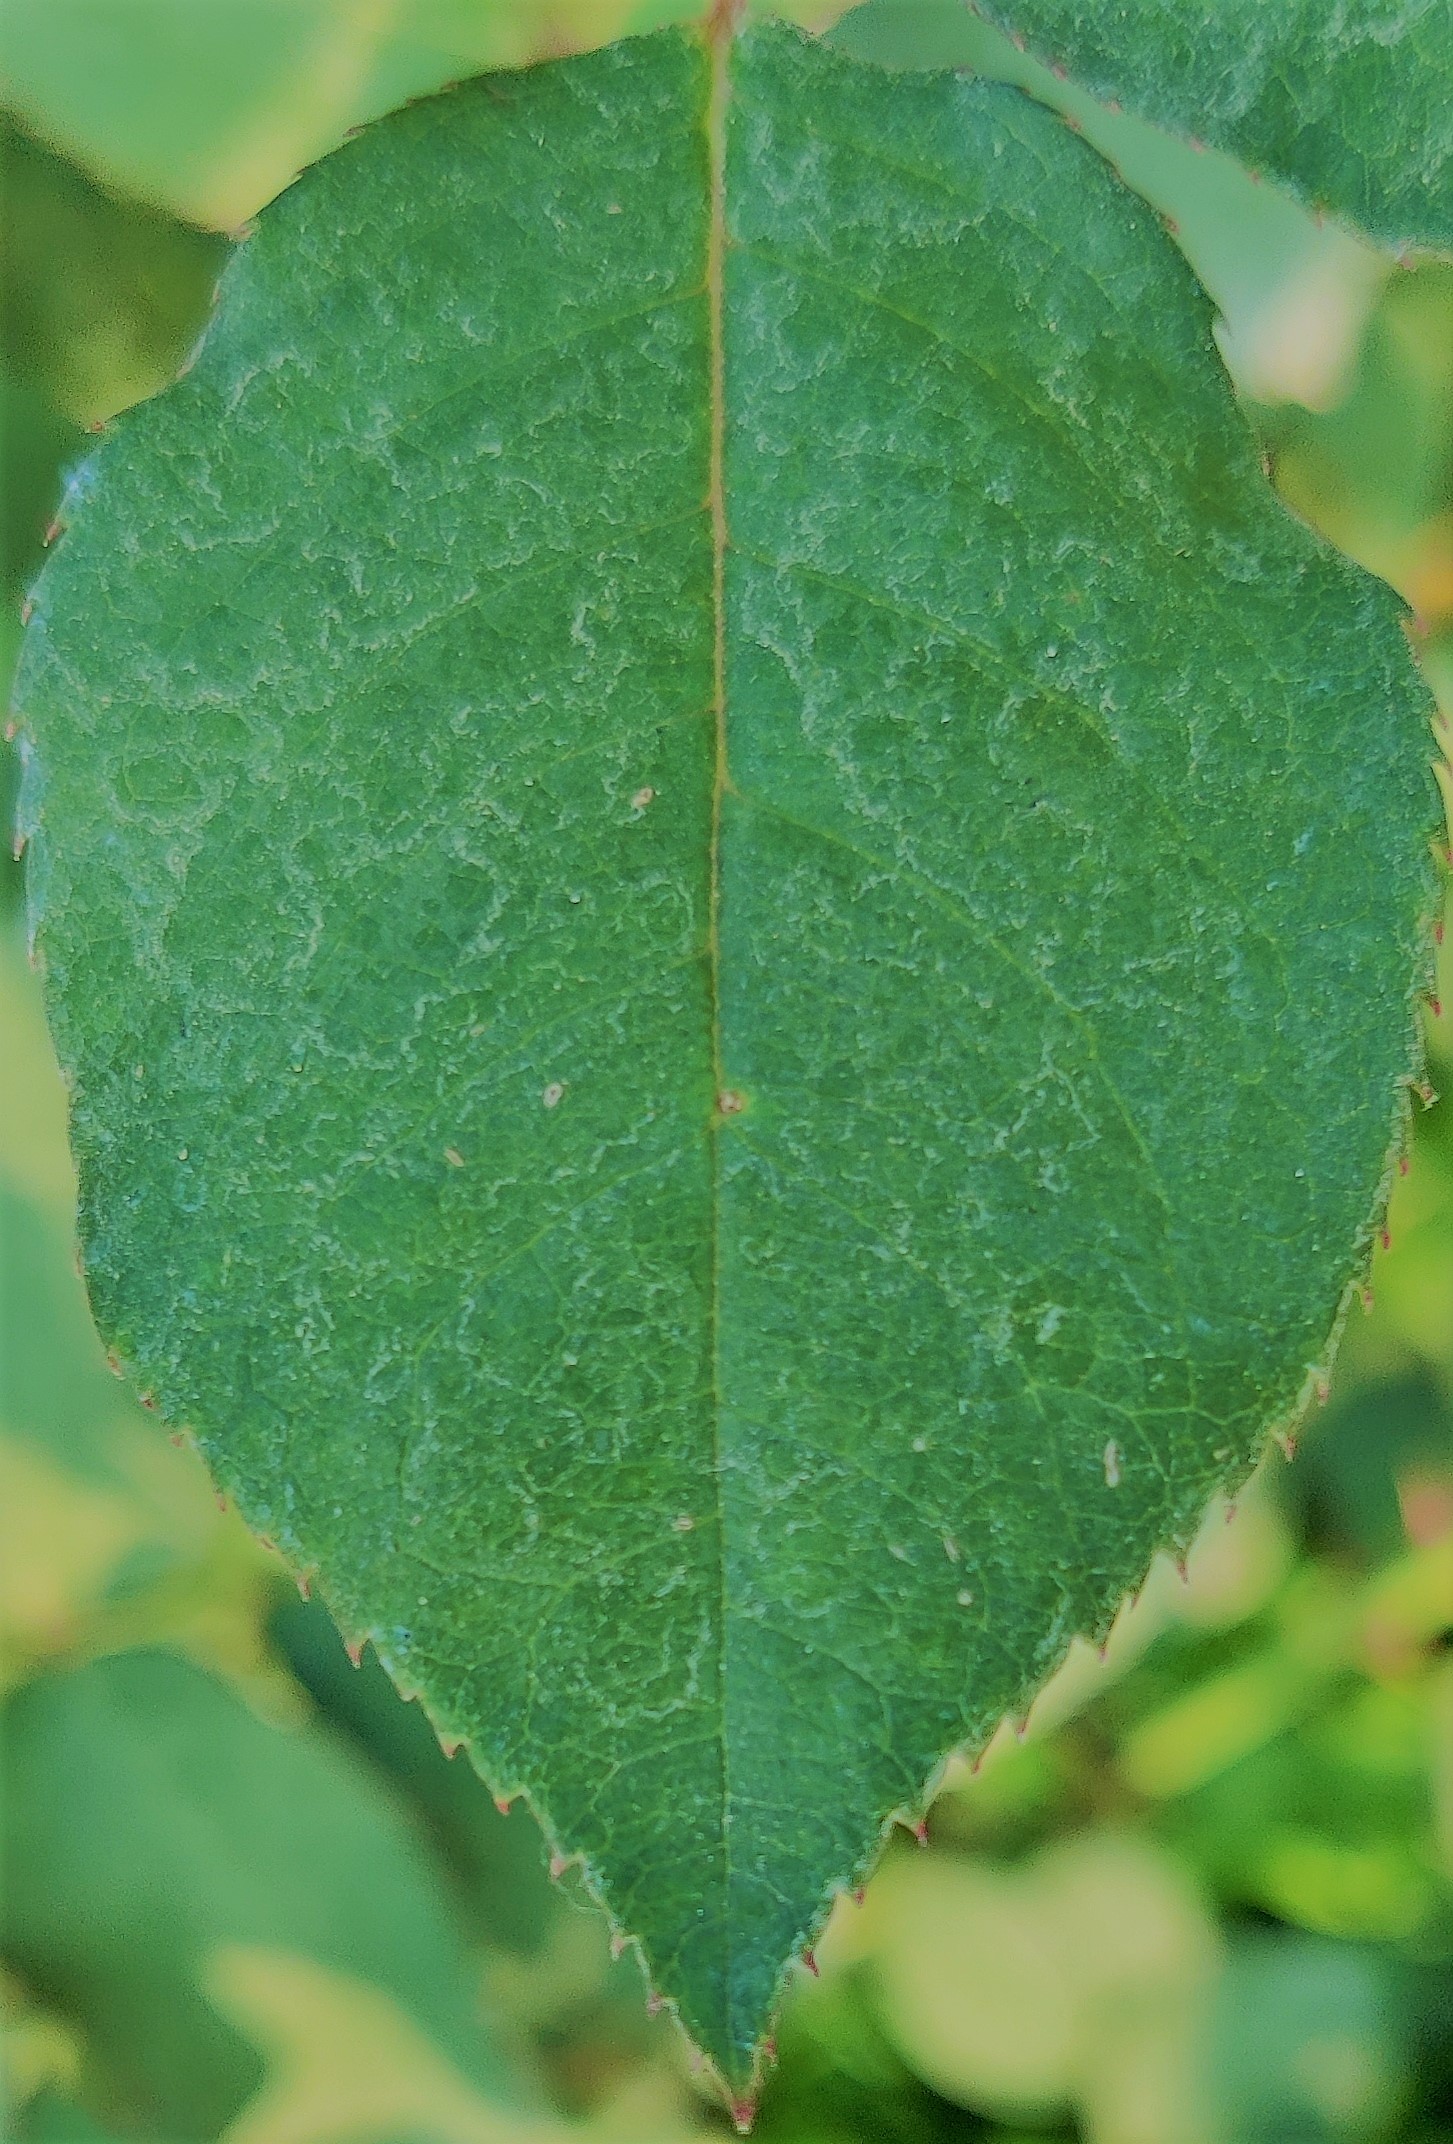
Label: Fresh Leaf